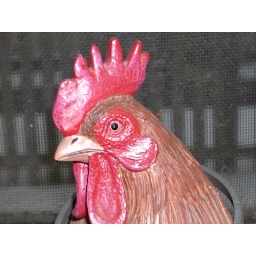
another rooster in our kitchen window